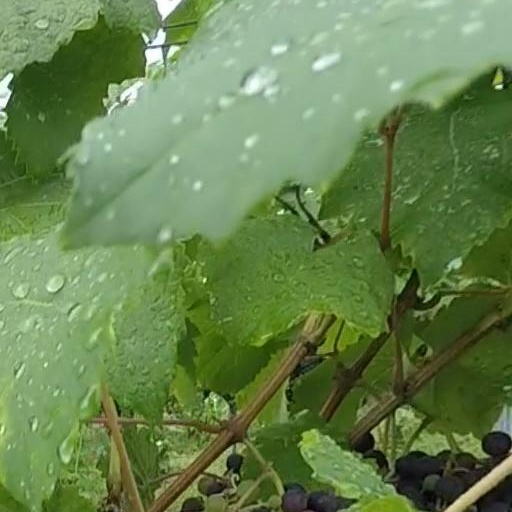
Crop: grape